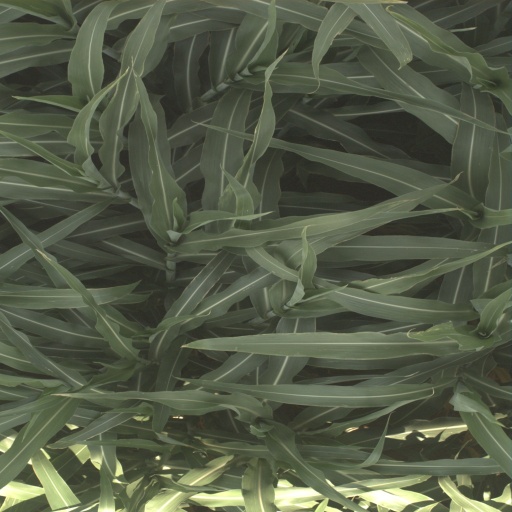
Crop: sorghum